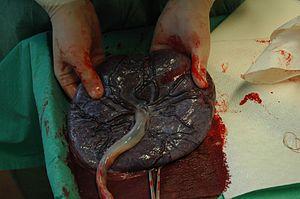
L'accouchement est l'action de mettre un enfant au monde. Il existe deux types d'accouchements : l'accouchement par voie basse et l'accouchement par opération césarienne.
Le placenta est un organe unique qui connecte physiquement et biologiquement l'embryon en développement à la paroi utérine. Durant toute la grossesse, le placenta apporte à l'embryon puis au fœtus l'eau, les nutriments et le dioxygène dont il a besoin. Il évacue aussi le dioxyde de carbone et les déchets métaboliques tels que l'urée, excrétés par l'embryon. Il produit et secrète des hormones qui maintiennent la grossesse et « manipulent » la physiologie maternelle au profit du fœtus.